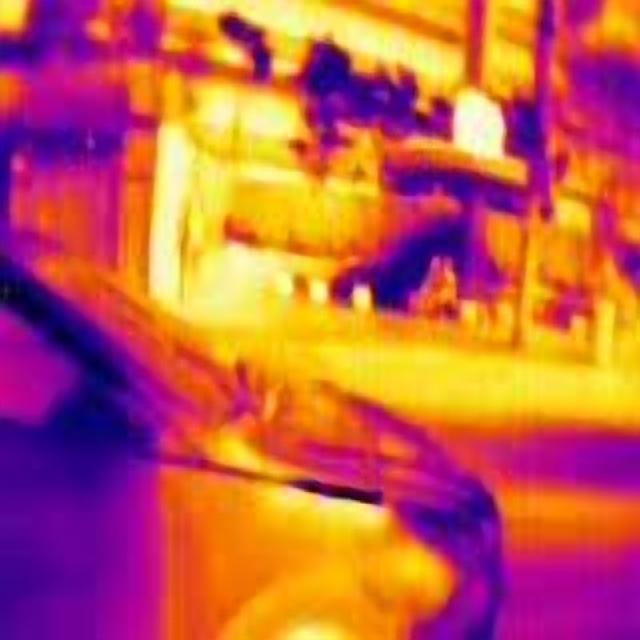
Detected objects:
label: person
label: person